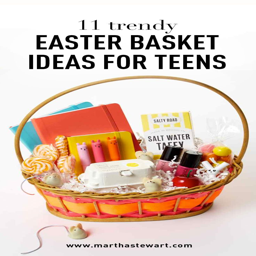
trendy easter basket ideas for person she 's too old for a basket ? think again !